Woman's Club of Palo Alto

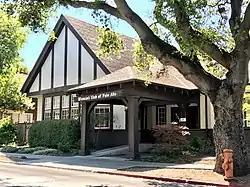
Front of the Woman's Club of Palo Alto (WCPA)

Woman's Club of Palo Alto (founded 1894, and active to present day) is a civic, cultural, philanthropic and social club, initially founded on June 20, 1894 by 24 women in Palo Alto, California. The building that currently houses the club is historical and built in 1916 in a Tudor-Craftsman style, and is located at 475 Homer Avenue in Palo Alto. The building was listed in the National Register of Historic Places in 2014.